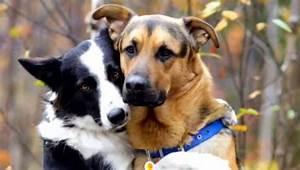
dog